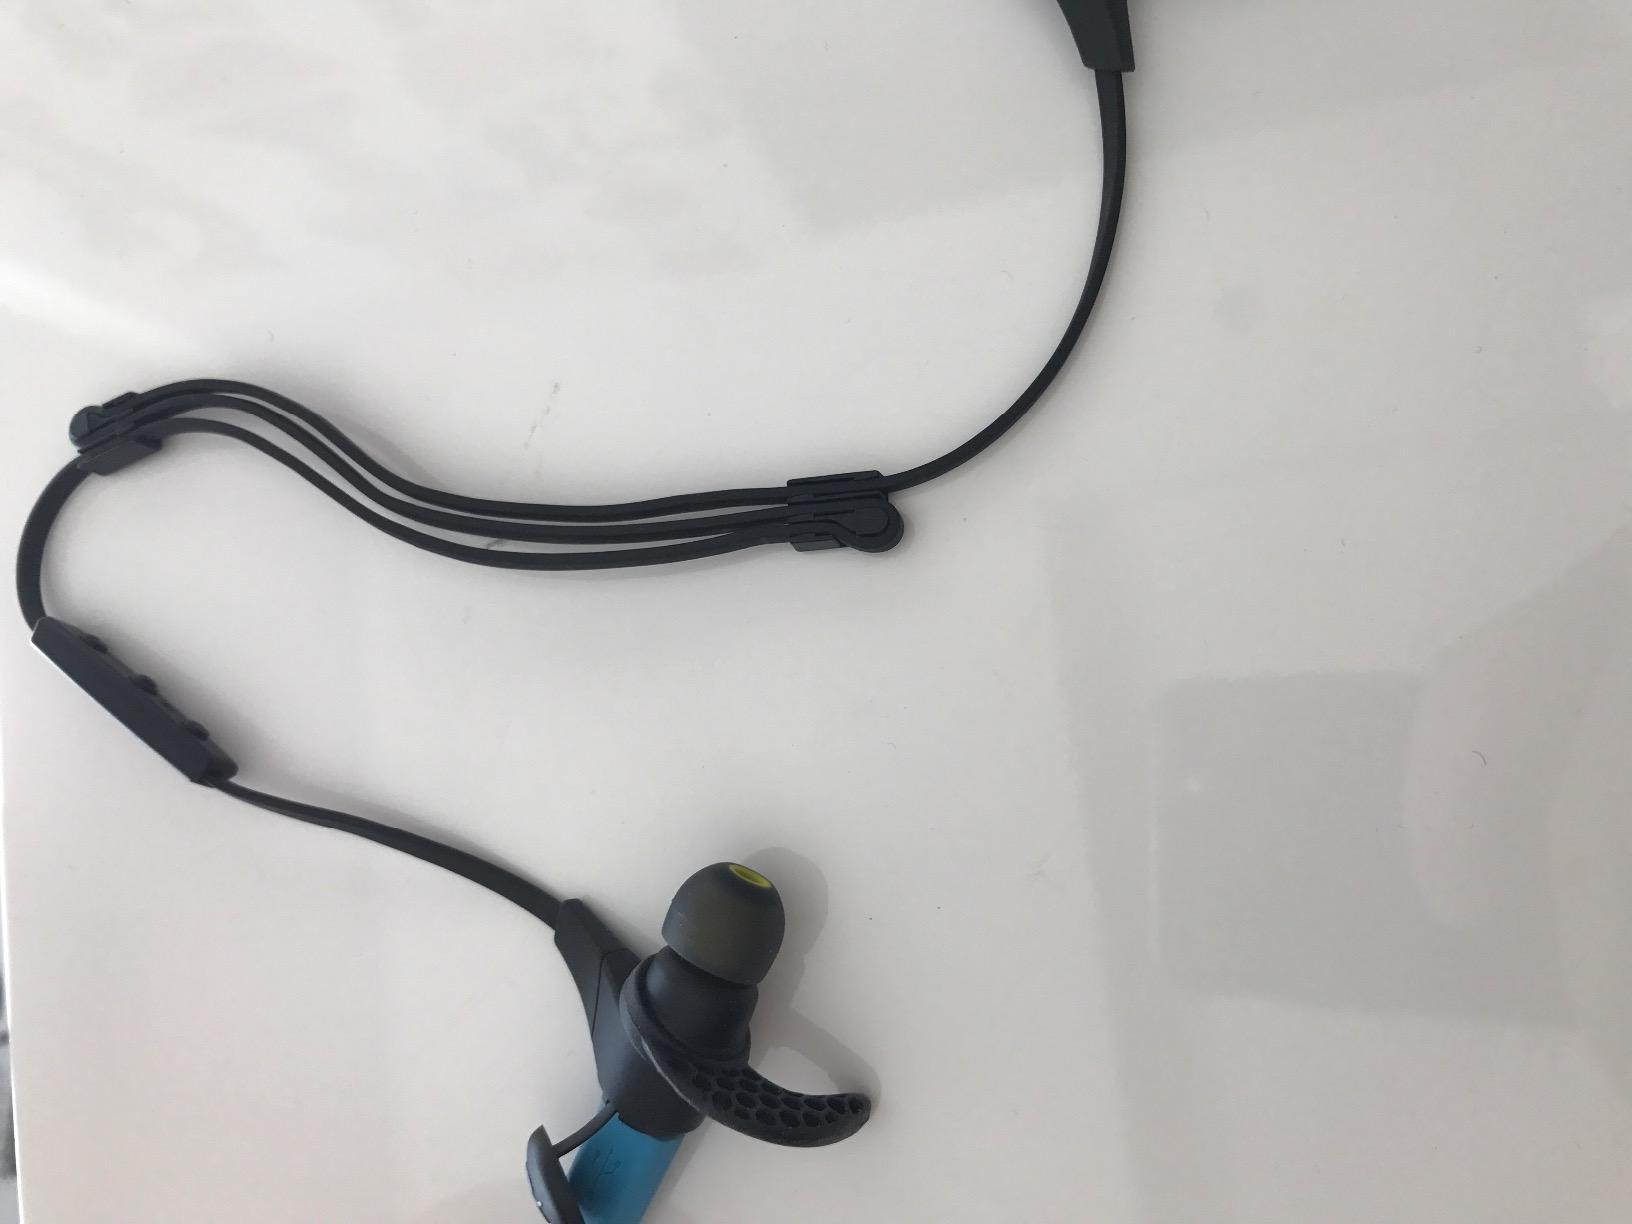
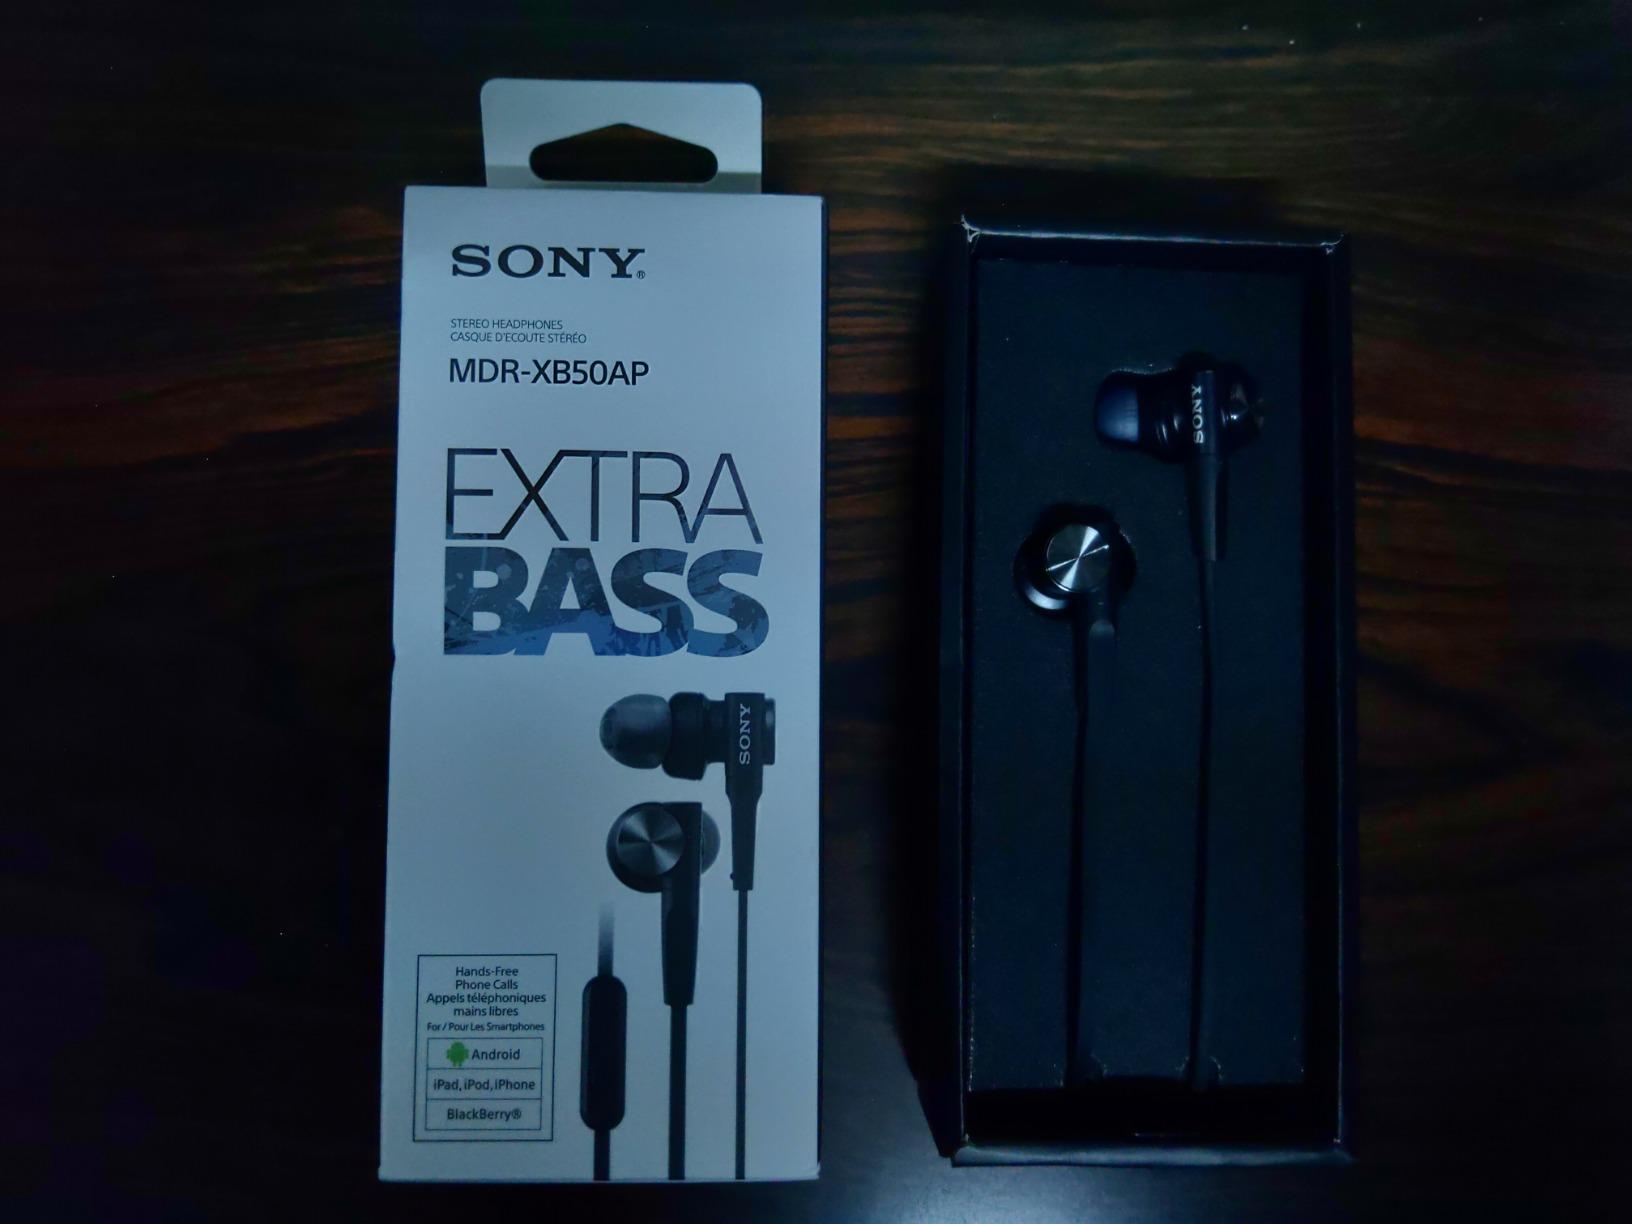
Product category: headphones
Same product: no